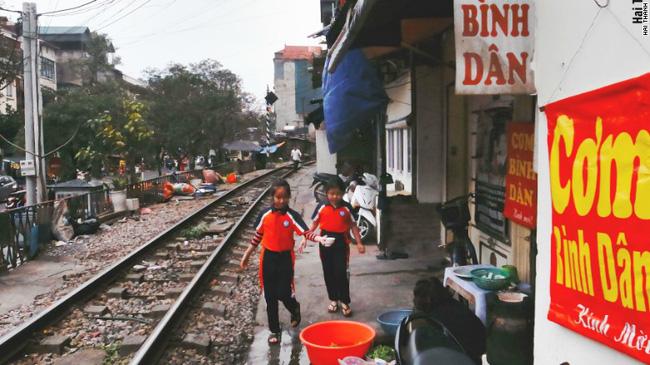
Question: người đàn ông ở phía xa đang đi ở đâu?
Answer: đang đi trên con đường sắt